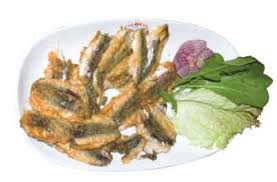
Yemek: hamsi